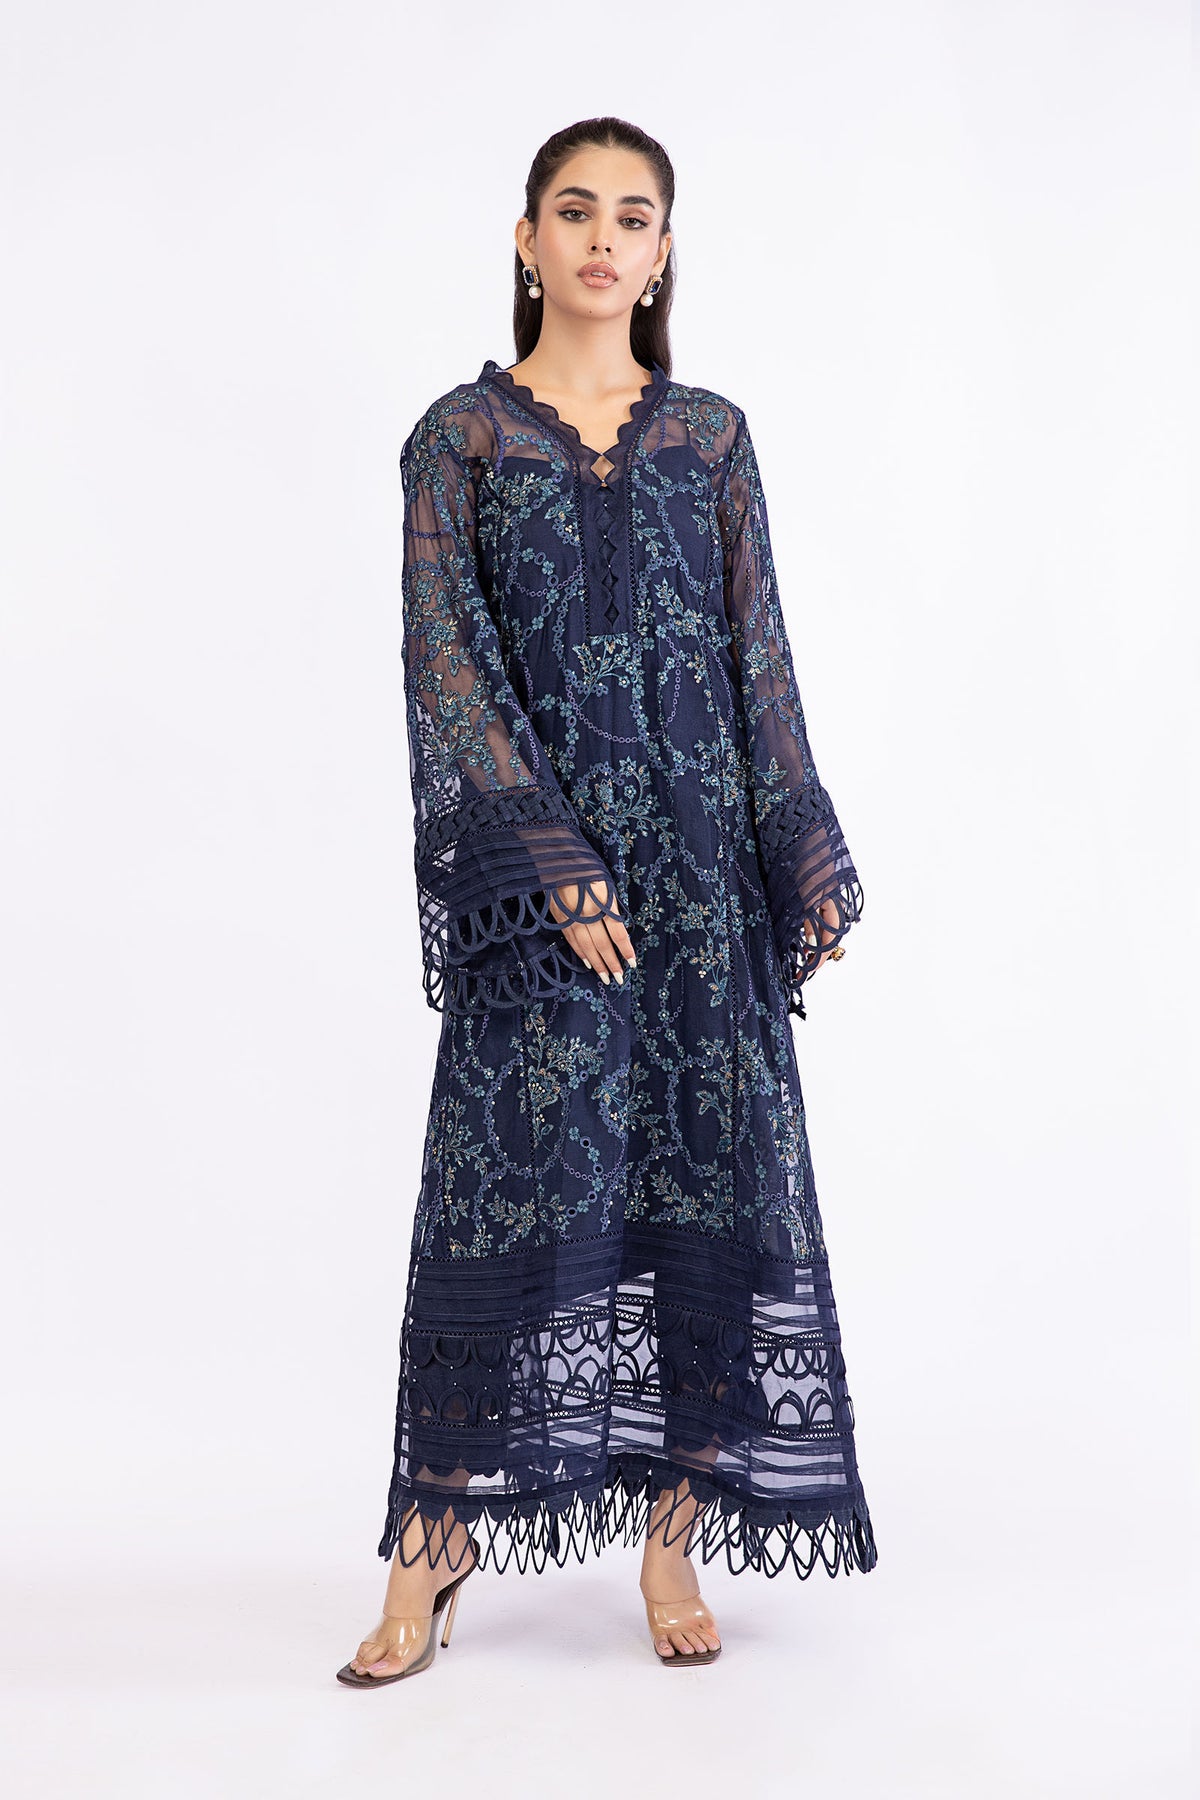
navy embroidered lace maxi dress